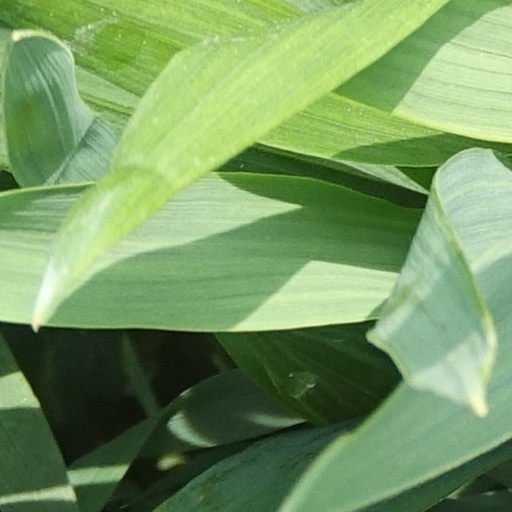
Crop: wheat